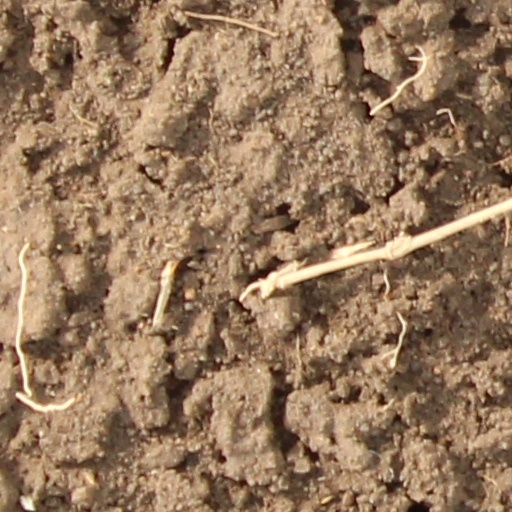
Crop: wheat